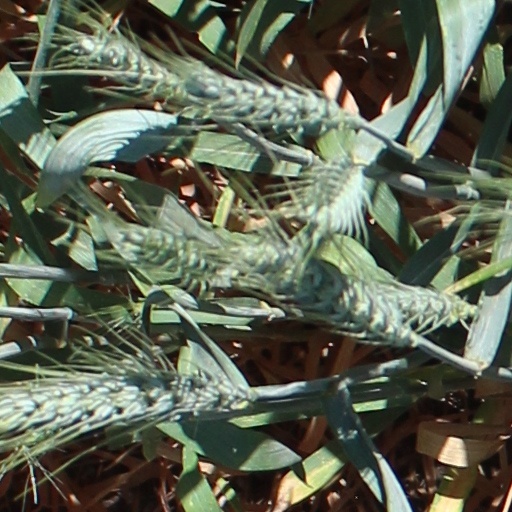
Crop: wheat